Prussian Army

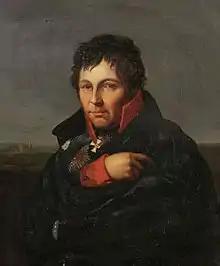
Gerhard von Scharnhorst

The defeat of the disorganized army shocked the Prussian establishment, which had largely felt invincible after the Frederician victories. While Baron vom Stein and Prime Minister Karl August von Hardenberg began modernizing the Prussian state, General Gerhard von Scharnhorst began to reform the military. He led a Military Reorganization Committee, which included Generals August von Gneisenau, Karl von Grolman, and Hermann von Boyen as well as the civilian vom Steinen. Prussian military officer, Carl von Clausewitz assisted with the reorganization as well. Dismayed by the populace's indifferent reaction to the 1806 defeats, the reformers wanted to cultivate patriotism within the country. Stein's reforms abolished serfdom in 1807 and initiated local city government in 1808.